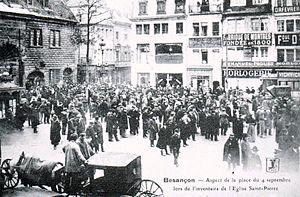
Inventaire de l'église Saint-Pierre de Besançon (Doubs, France).
Le christianisme à Besançon apparaît au IIIᵉ siècle, période durant laquelle, selon la tradition, les martyrs Ferjeux et Ferréol ont évangélisé la ville et sa région. Toutefois le supplice et l'assassinat de ces deux figures du christianisme franc-comtois sont aujourd'hui tenus par certains historiens comme une invention de l'Antiquité tardive, l'ancienne Séquanie gallo-romaine ne se convertissant progressivement au christianisme qu'à partir du IVᵉ siècle. La première mention d'un évêque de la ville remonte à 346, mais des documents mentionnent des religieux en fonction dans la capitale comtoise dès le milieu du IIIᵉ siècle, époque où fut probablement construite la première église franc-comtoise, sur le site de l'actuelle cathédrale Saint-Jean.